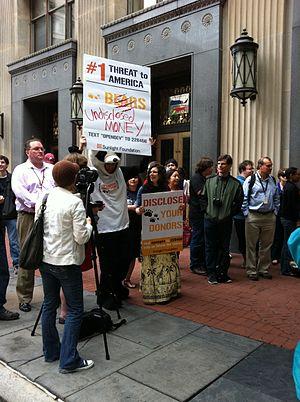
Le Colbert Super PAC, officiellement intitulé Americans for a Better Tomorrow, Tomorrow est un comité d'action politique créé par l'humoriste américain Stephen Colbert à l'occasion de la campagne présidentielle de 2012. Colbert interprète depuis plusieurs années un personnage parodique de commentateur politique conservateur dans son émission The Colbert Report, et c'est sous les traits de son personnage homonyme qu'il développe ce Super PAC. Un Super PAC est une organisation de soutien politique mis en place pour lever des fonds illimités en faveur d'un candidat et de le soutenir par l'intermédiaire de diverses campagnes de promotion, tout en restant « indépendant ».